Dover Bronze Age Boat

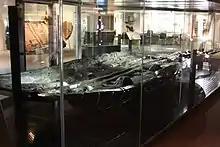
The Dover Boat

Little is yet known about the boat in use as few clues were left with it. According to "A History of Ancient Britain", the boat was laid to rest, still in good condition, in a smaller channel off the Dour river and the yew stitches were deliberately cut, leaving it unusable. It was preserved by being covered quickly in silt.